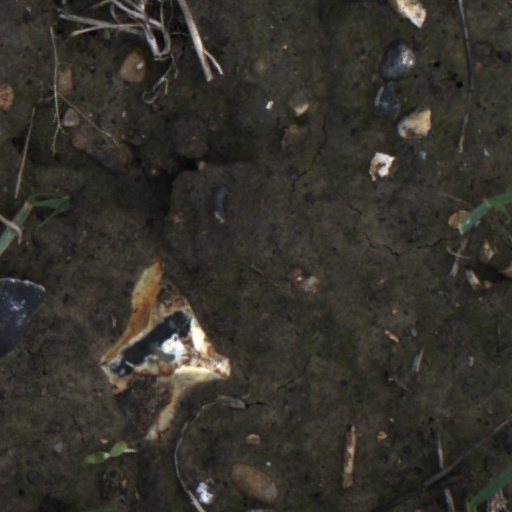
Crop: wheat